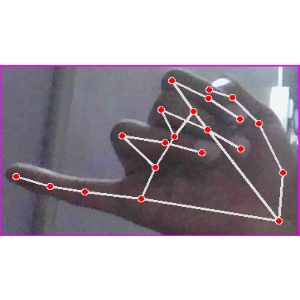
अक्षर: च